USS Pirate (AM-275)

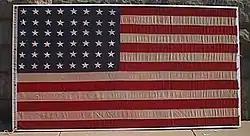
USS "Pirate"s battle flag at Washington Naval Yard

Attempts were made to salvage "Pirate" but failed so explosives were placed in her wreck and detonated to prevent North Korean forces from recovering any classified material. Additional aircraft and boats from other nearby warships arrived at the area after the action to help in the rescue operations.